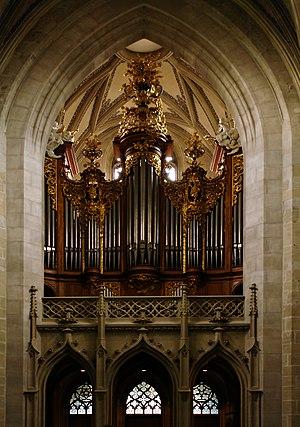
Orgue de la cathédrale de Berne, Suisse.